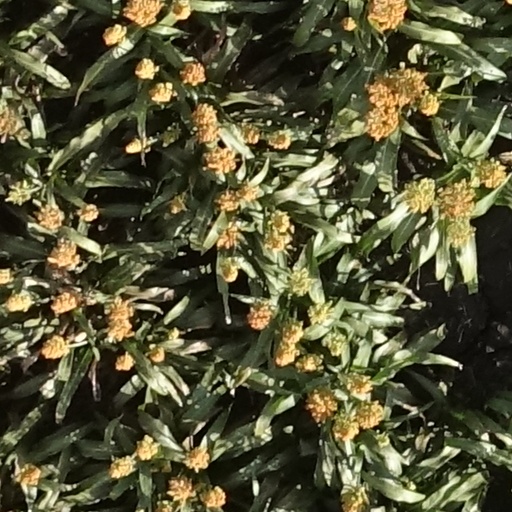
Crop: sorghum